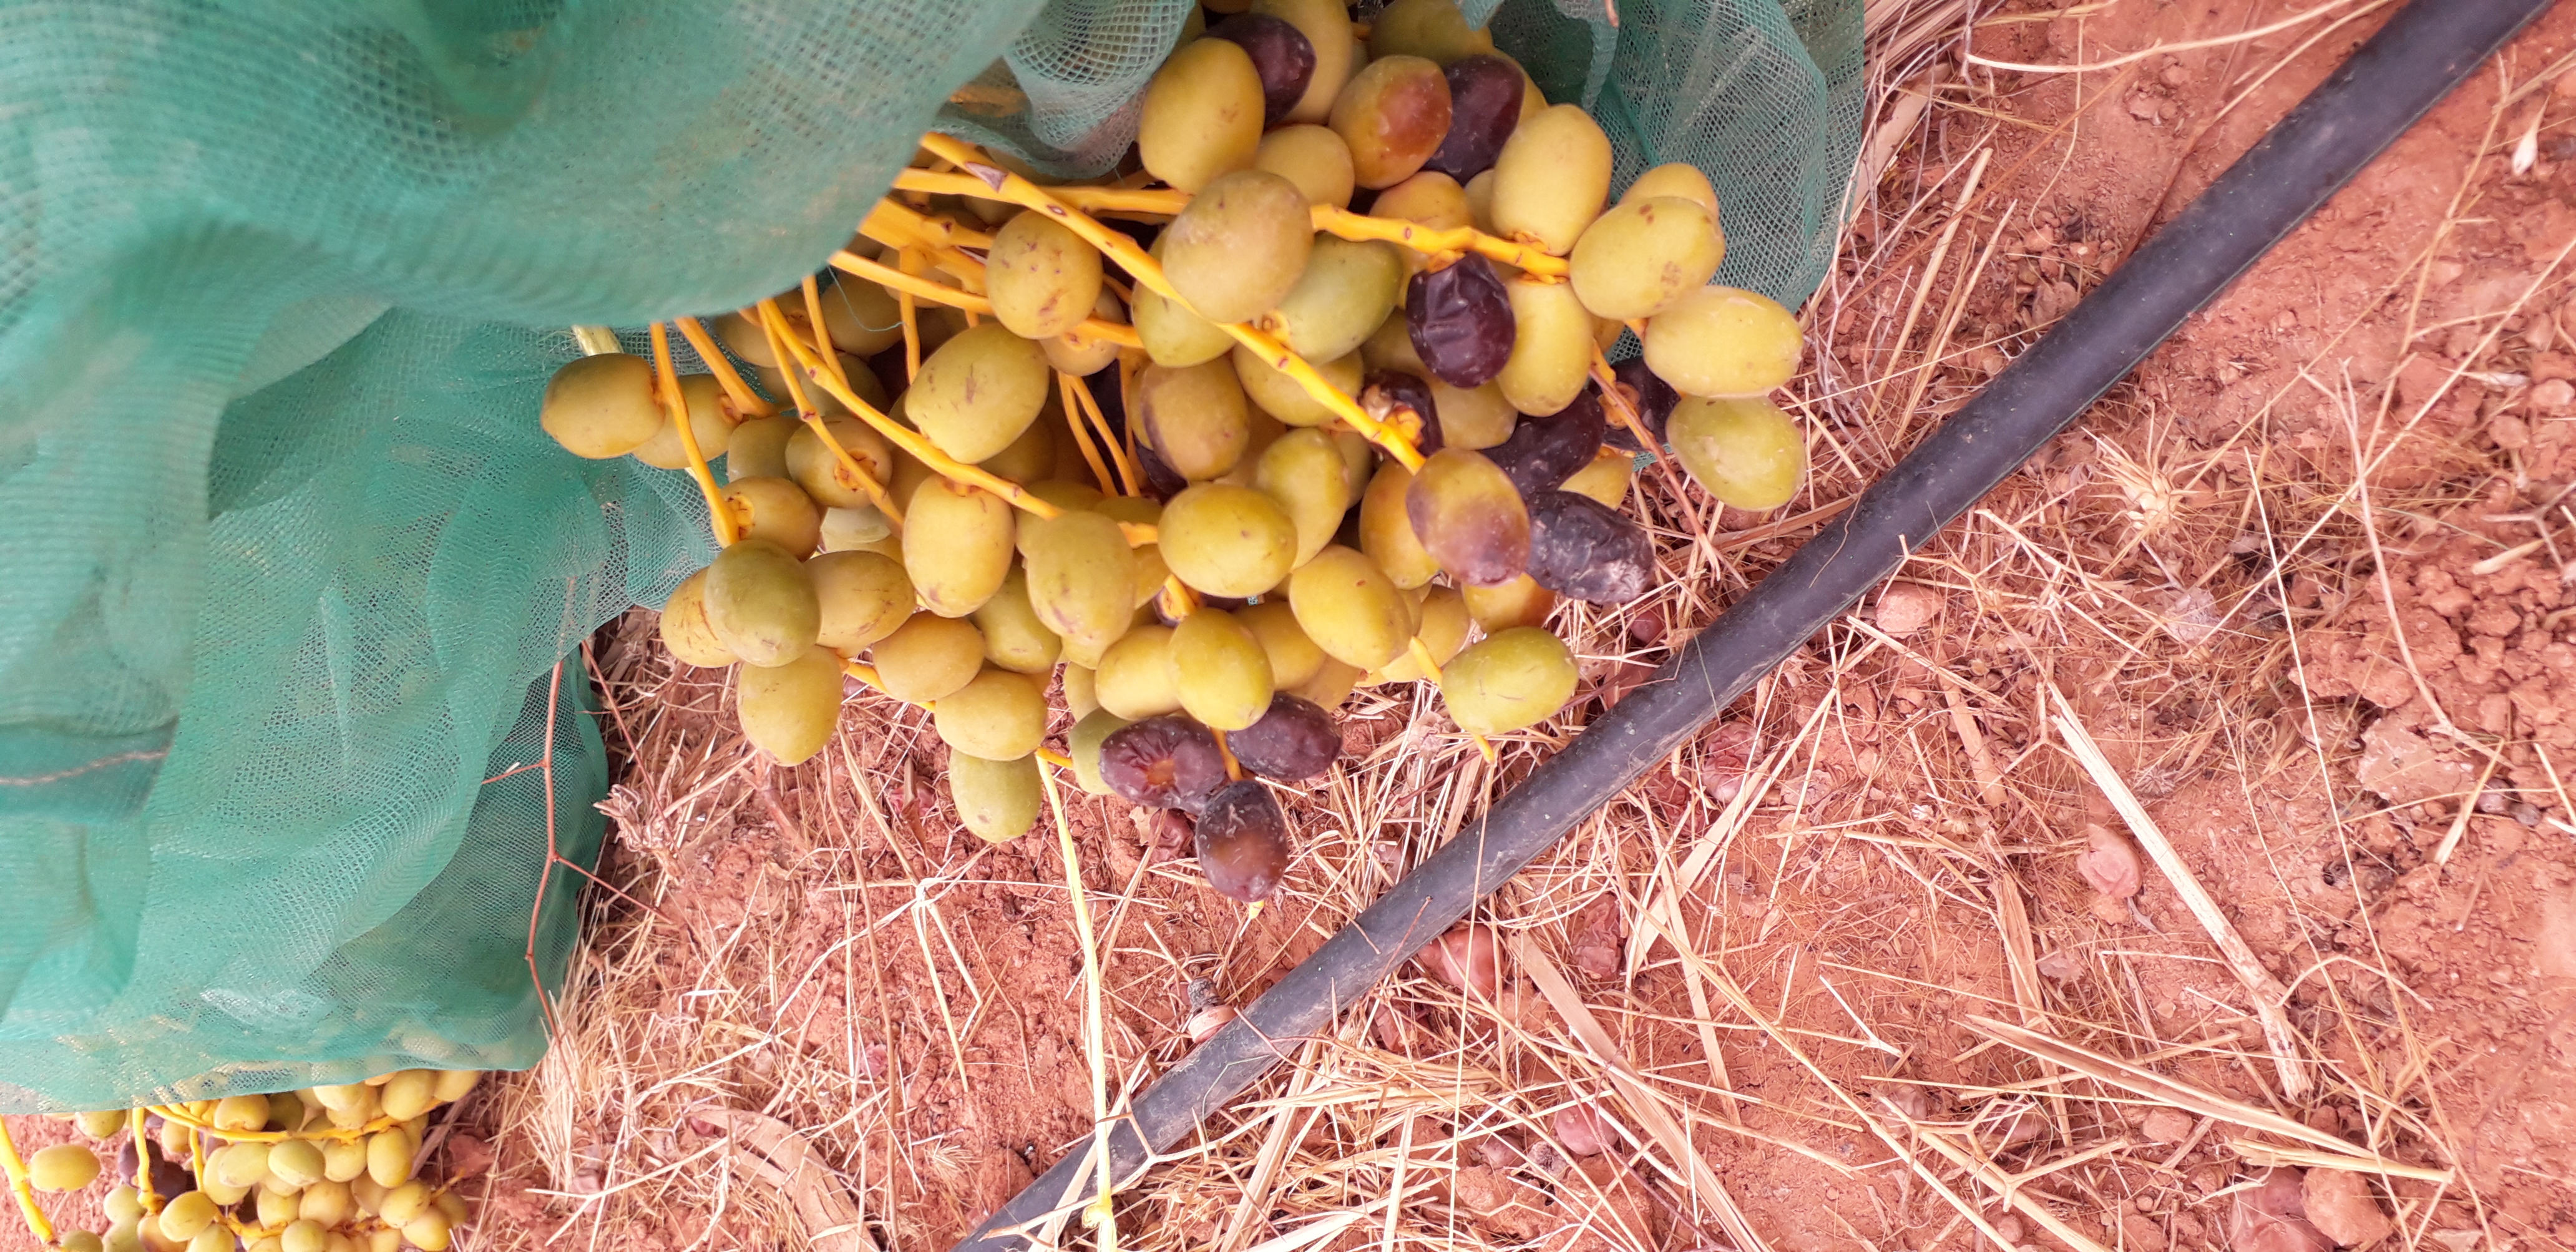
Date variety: kholt